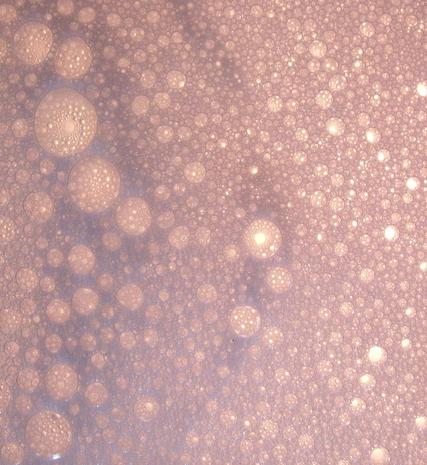
Texture: bubbly